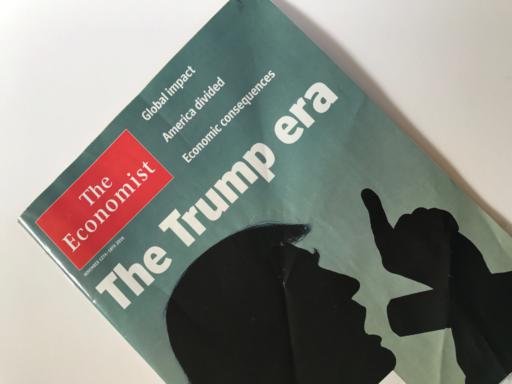
Waste category: paper